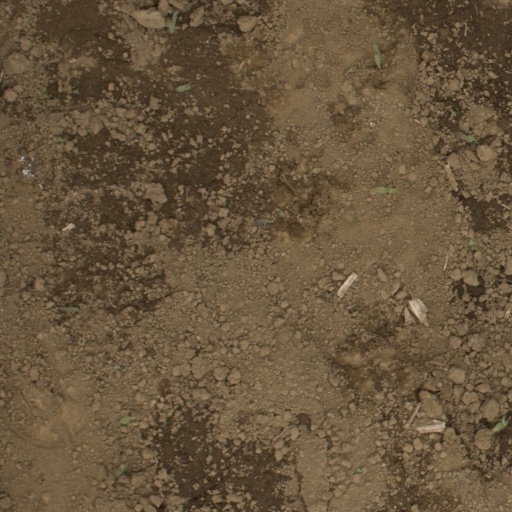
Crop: Jerusalem artichoke